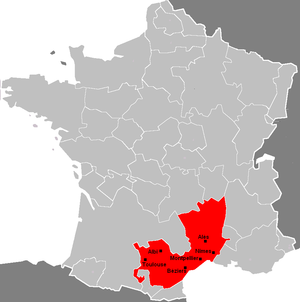
Languedoc
Languedocs beliggenhed i Sydfrankrig
Languedoc var oprindeligt en provins i den sydlige del af Frankrig.